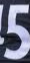
Number: 5